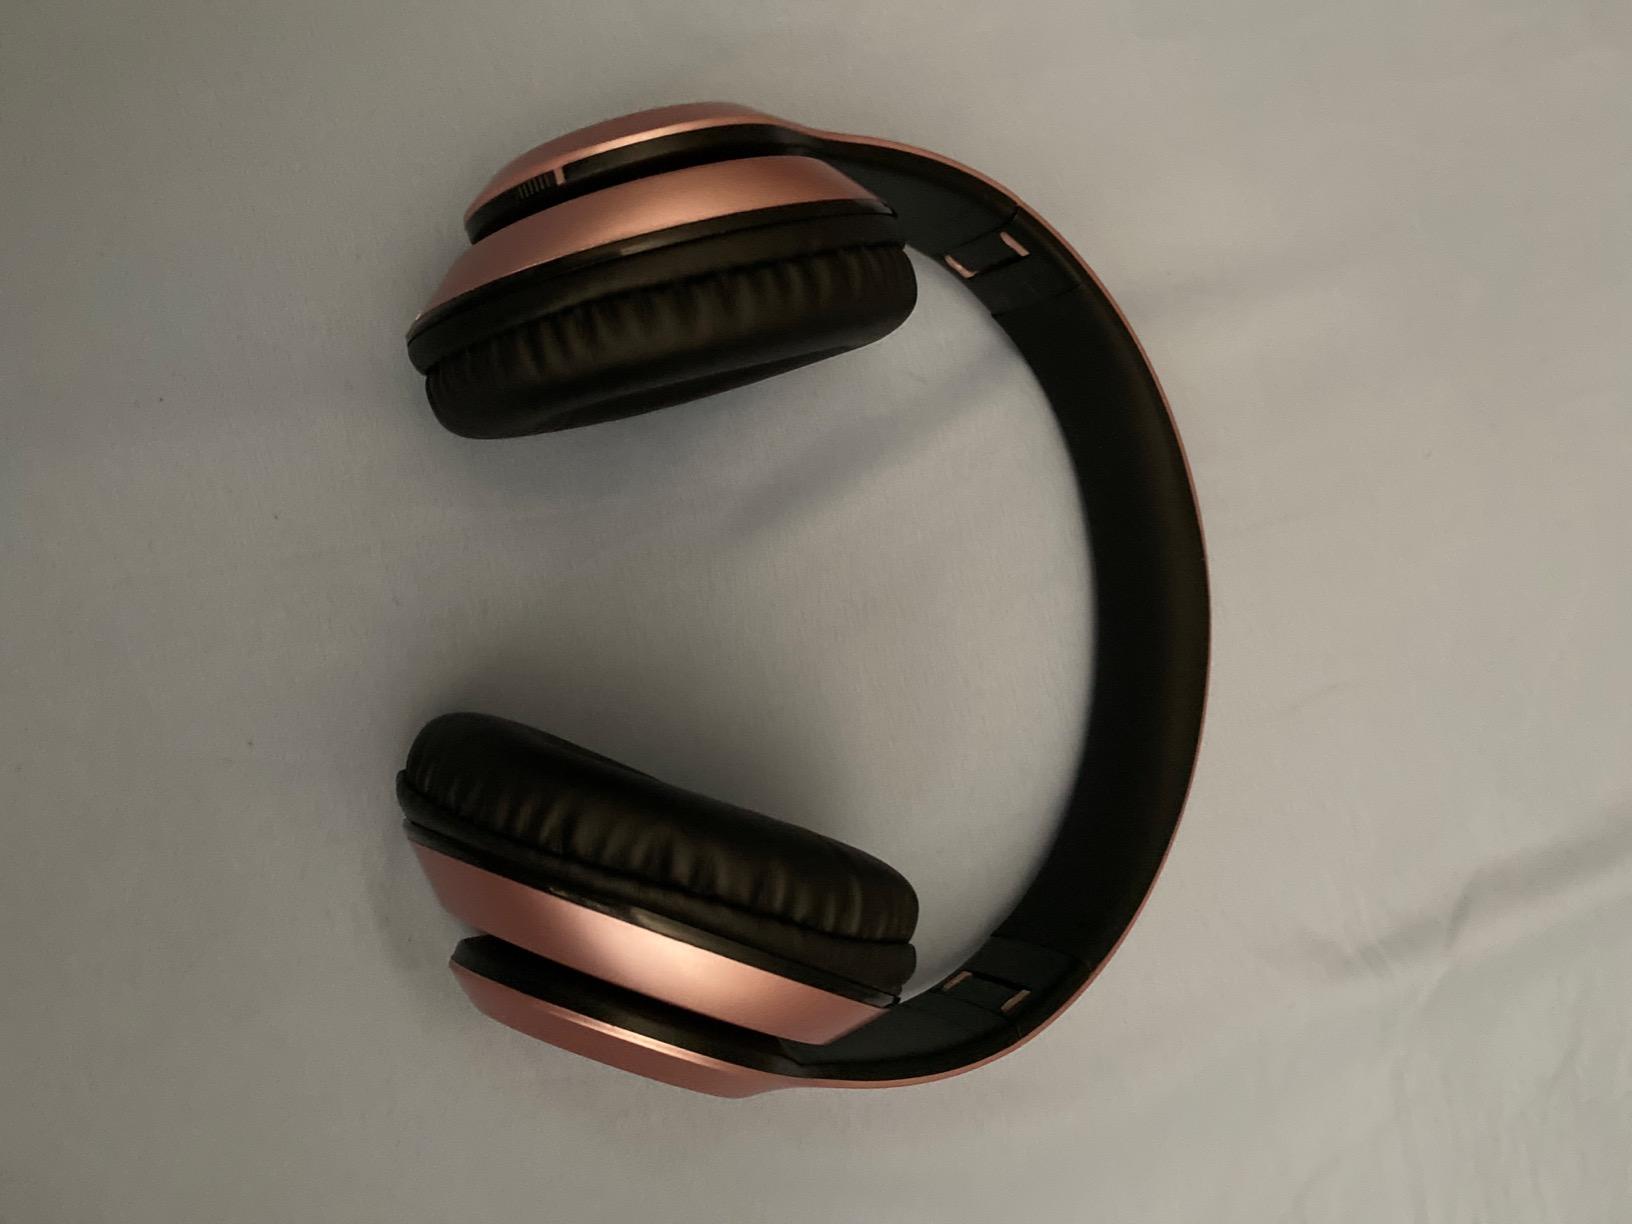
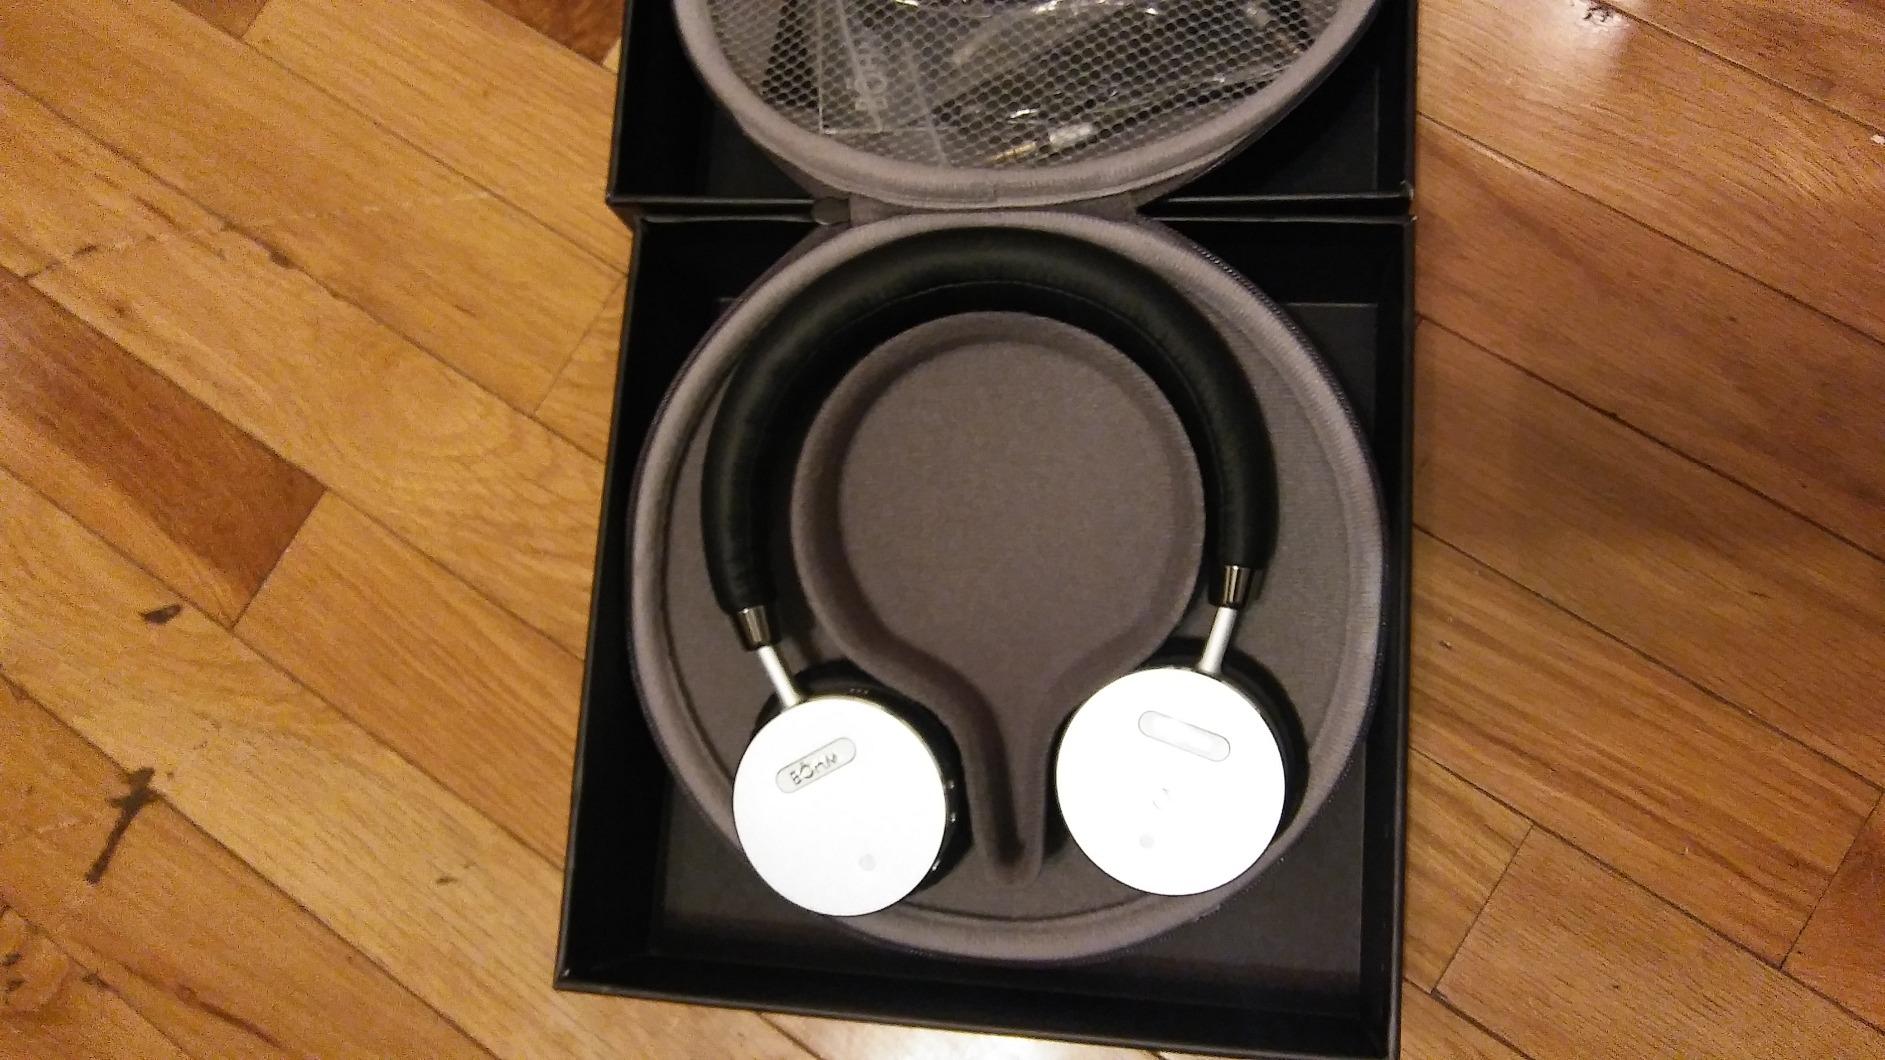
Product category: headphones
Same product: no